Tenema N'Diaye

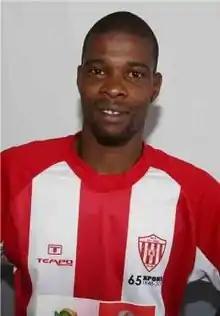
N'Diaye in 2013

Tenema N'Diaye (born 13 February 1981) is a Malian former professional footballer who played as a striker.